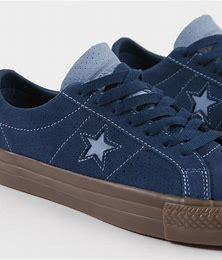
Brand: Converse
Model: One Star Ox